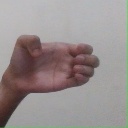
अक्षर: ख